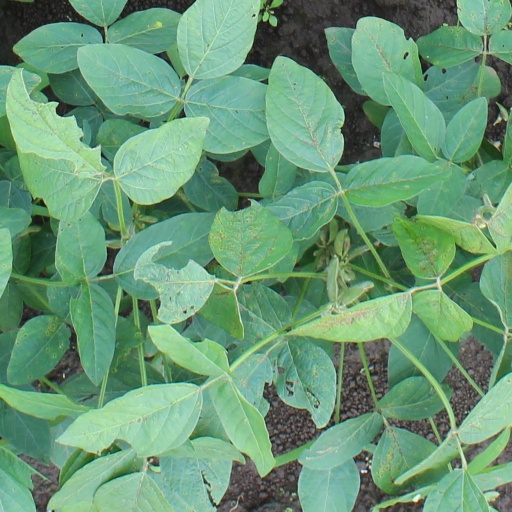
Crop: soybean